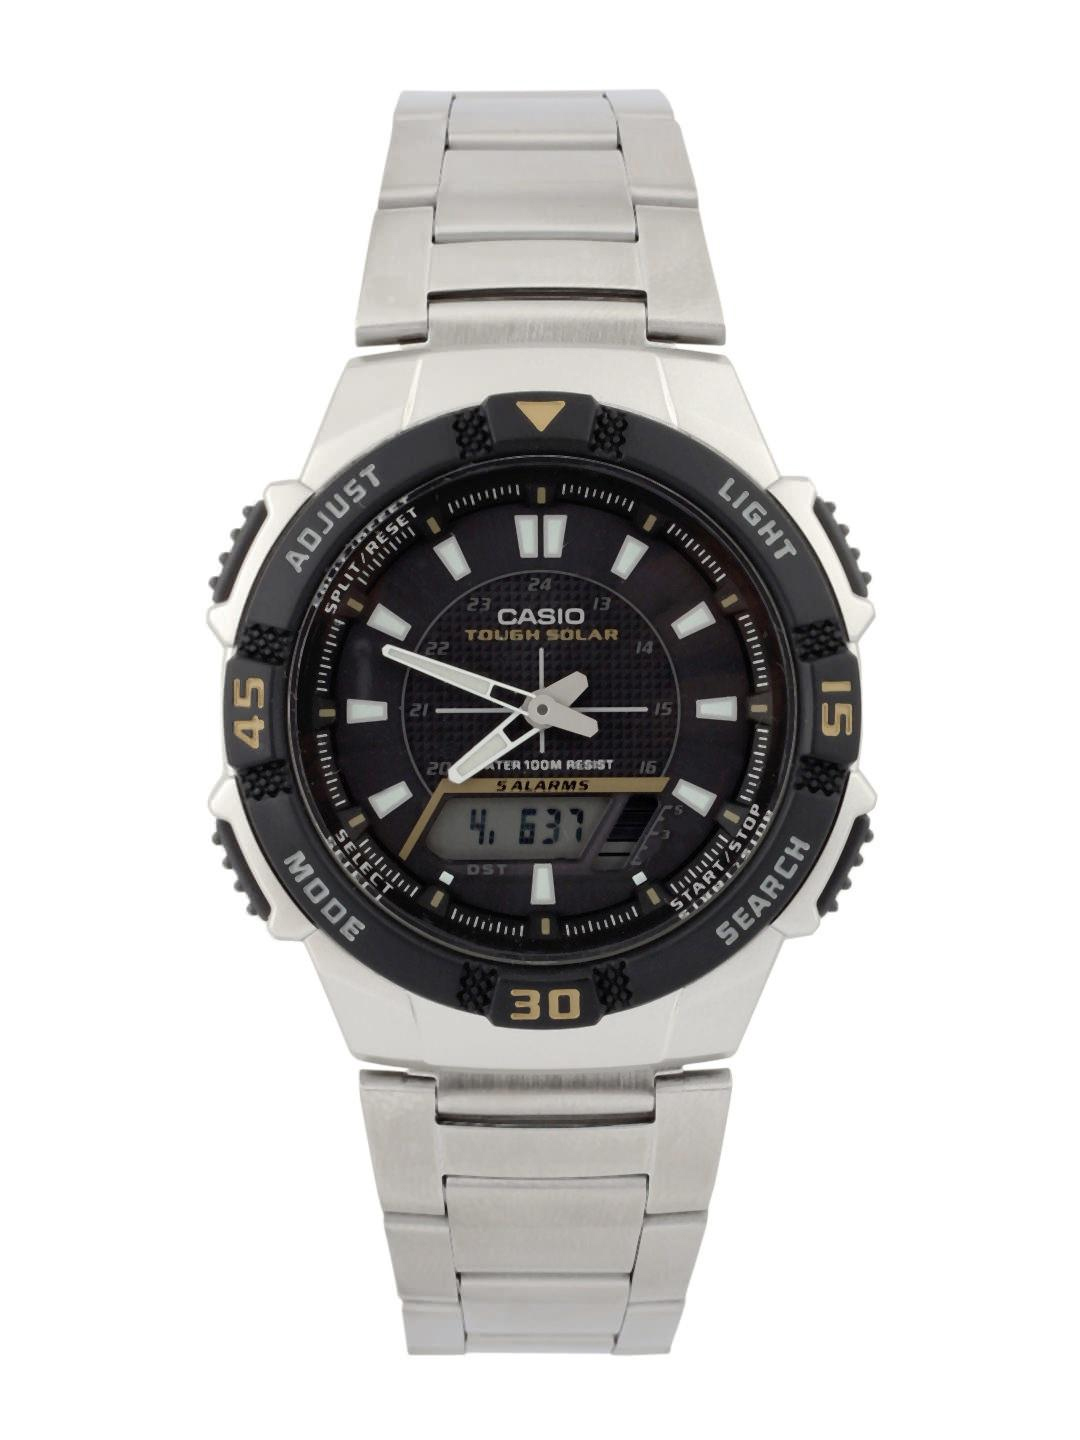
Casio Youth Series Men Analog-Digital Watch AQ-S800WD-1EVDFAD170
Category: Accessories / Watches / Watches
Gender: Men
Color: Black
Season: Winter 2016
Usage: Casual